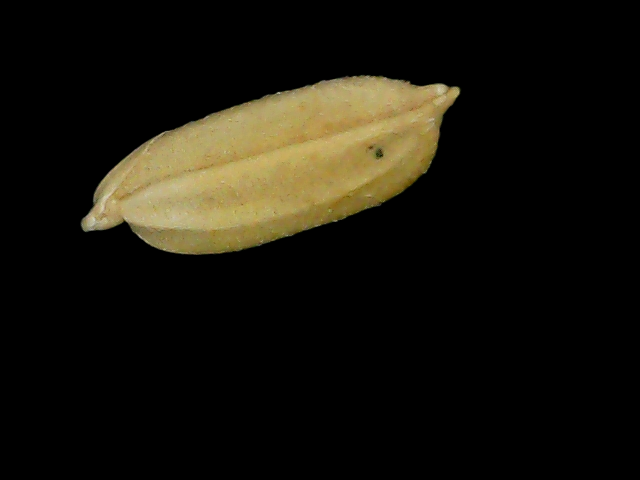
Rice variety: Bd52